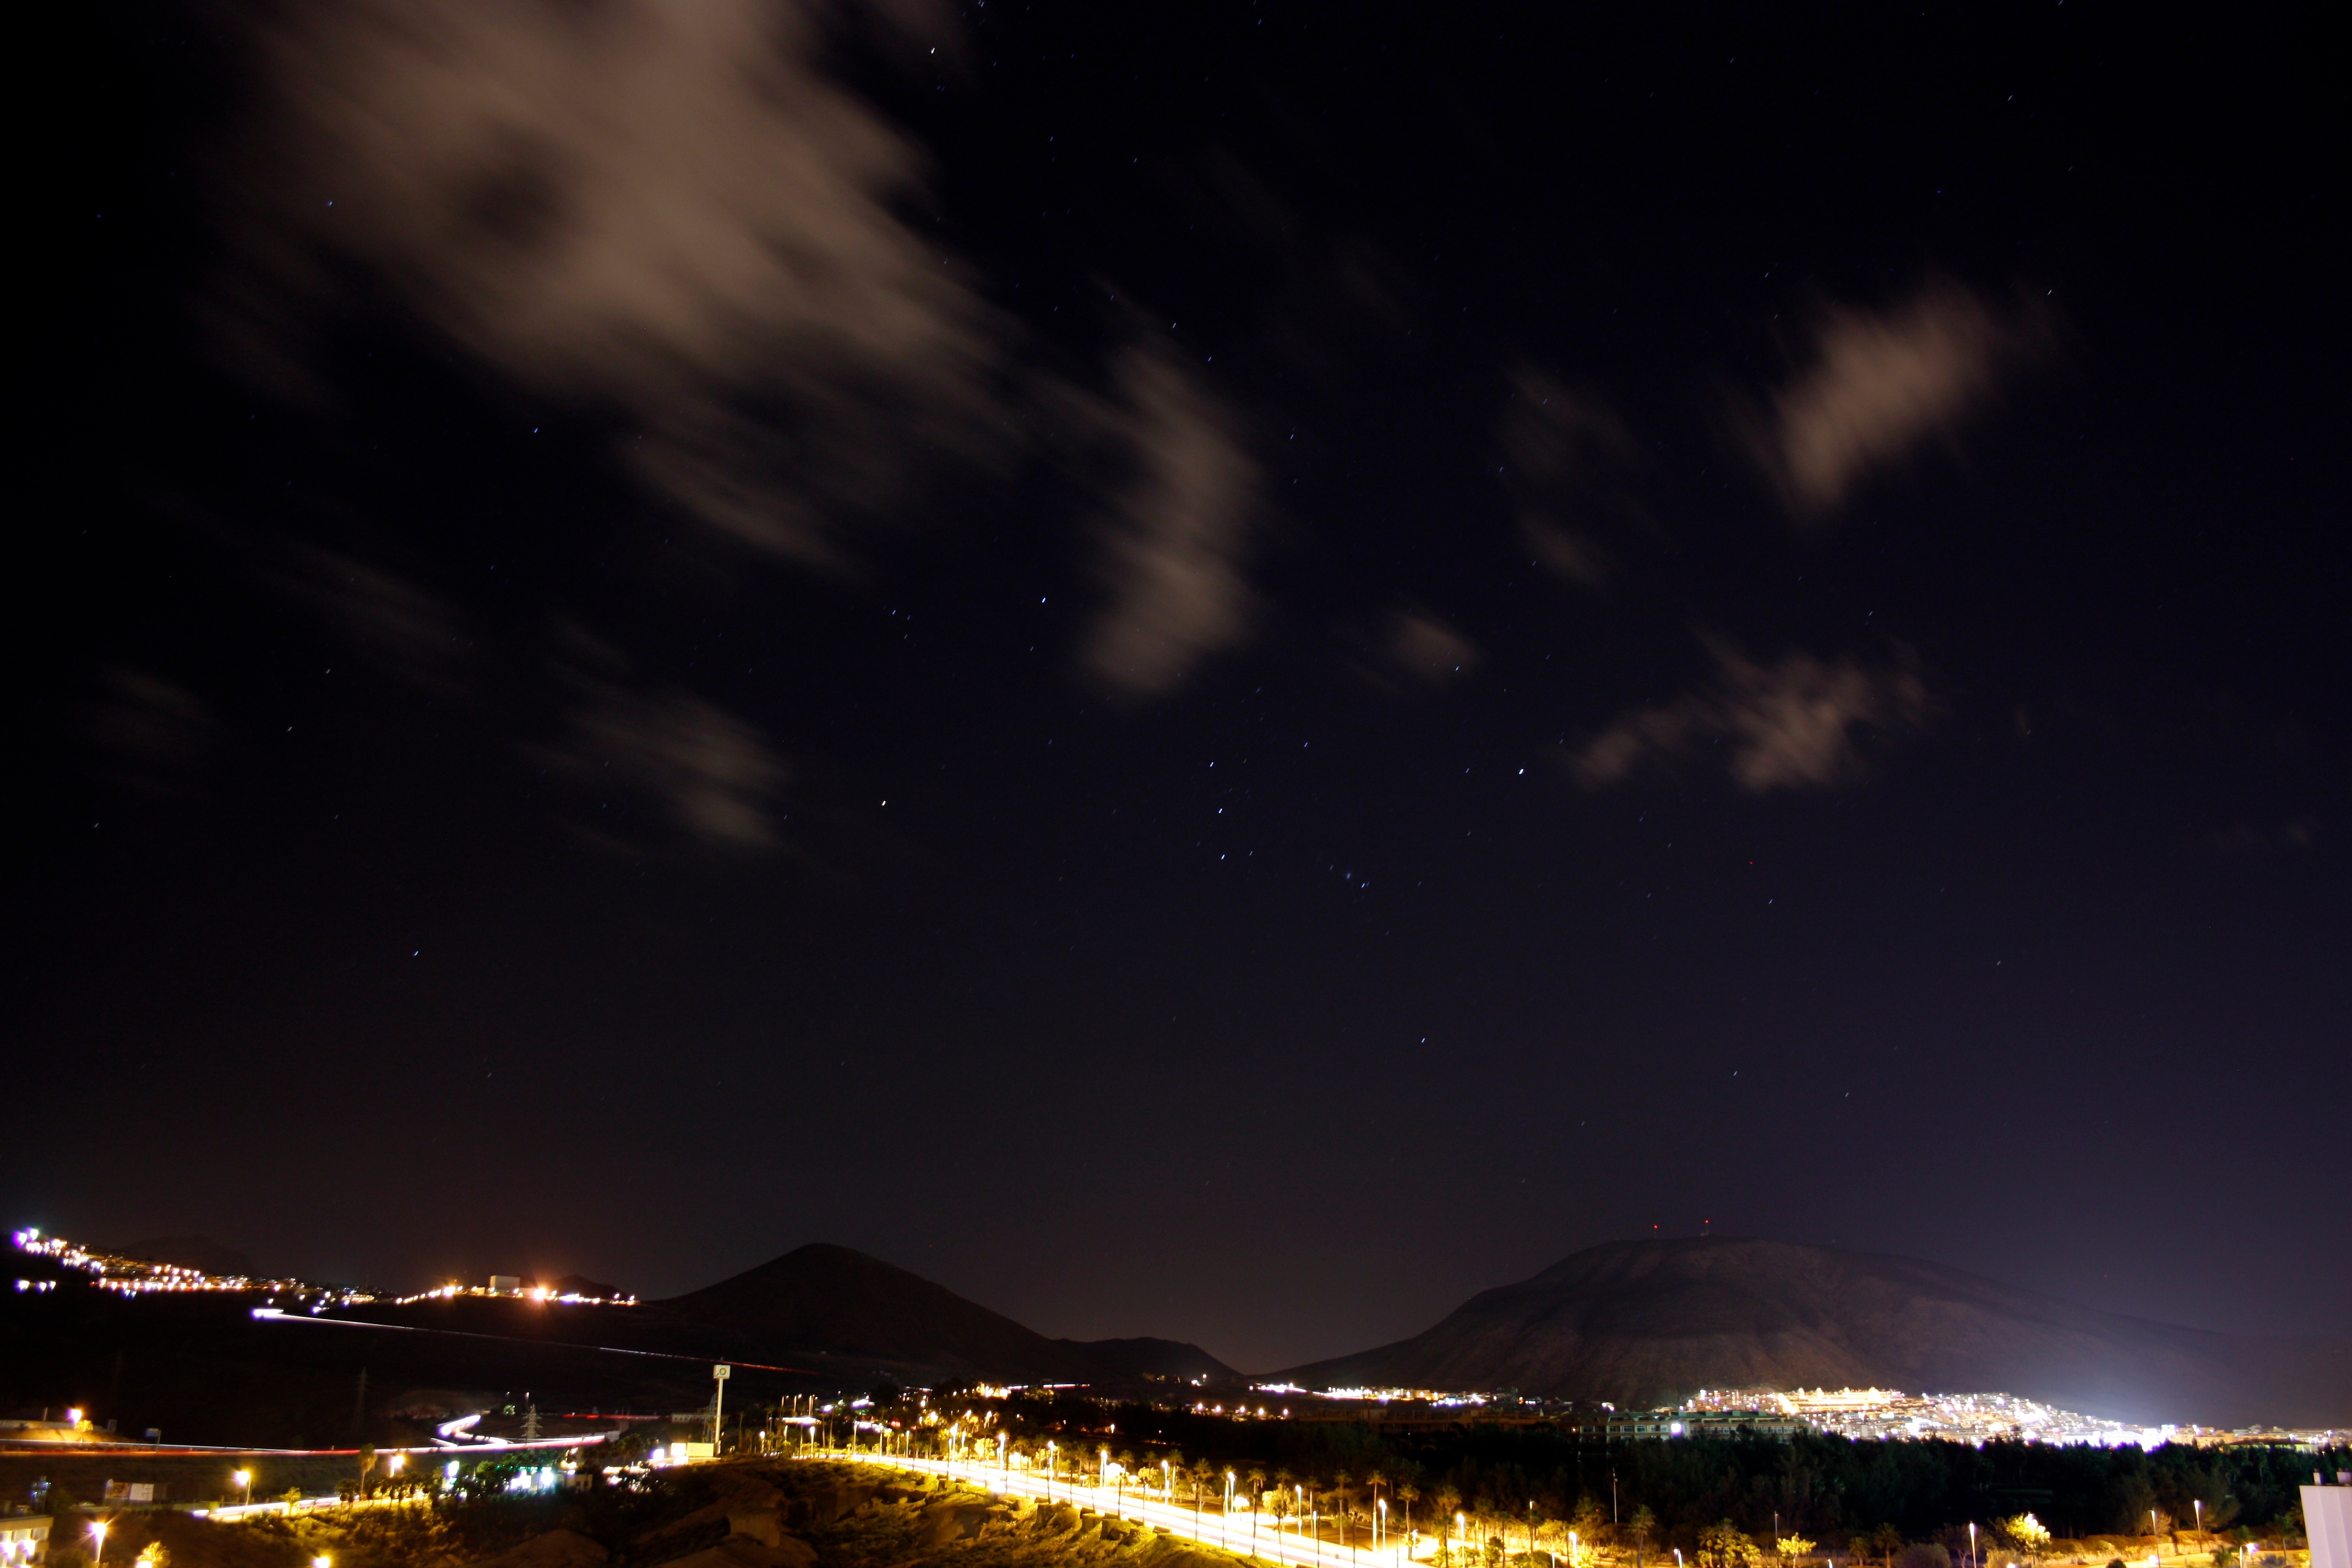
light, cloud, sky, night, star, dawn, atmosphere, dusk, evening, darkness, lighting, moon, moonlight, astronomical object, atmosphere of earth